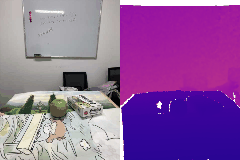
Label: pear